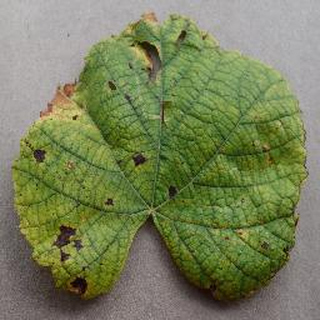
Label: grape_leaf_blight